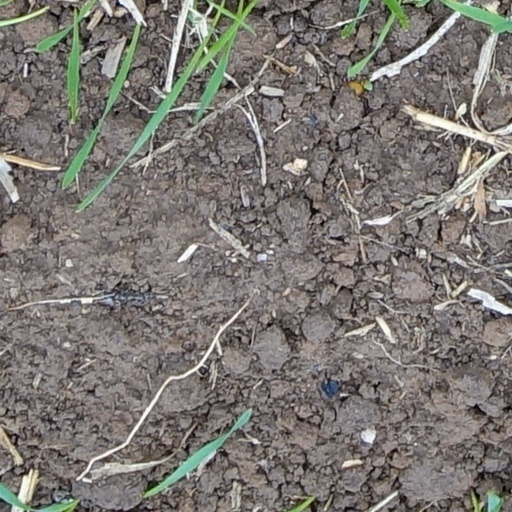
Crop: wheat